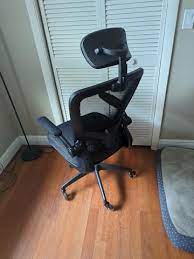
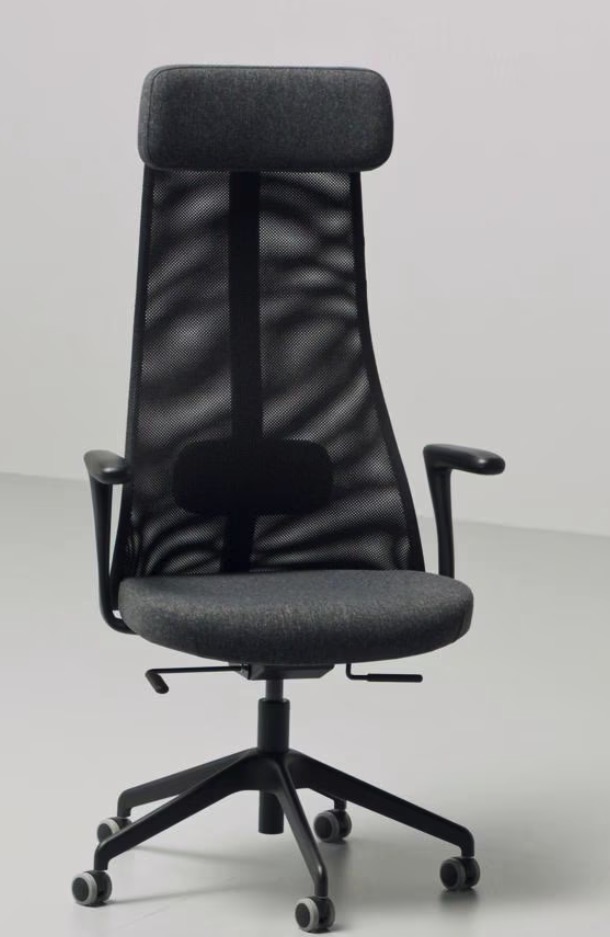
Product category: items_chair
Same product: no